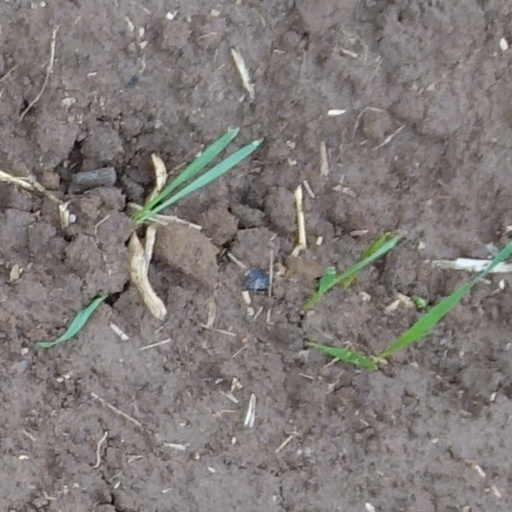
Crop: wheat